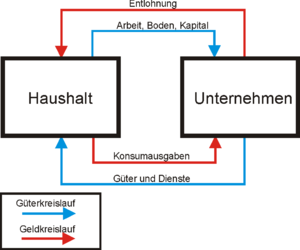
La macroéconomie est l'approche théorique qui étudie l'économie à travers les relations existantes entre les grands agrégats économiques, le revenu, l'investissement, la consommation, le taux de chômage, l'inflation, etc.